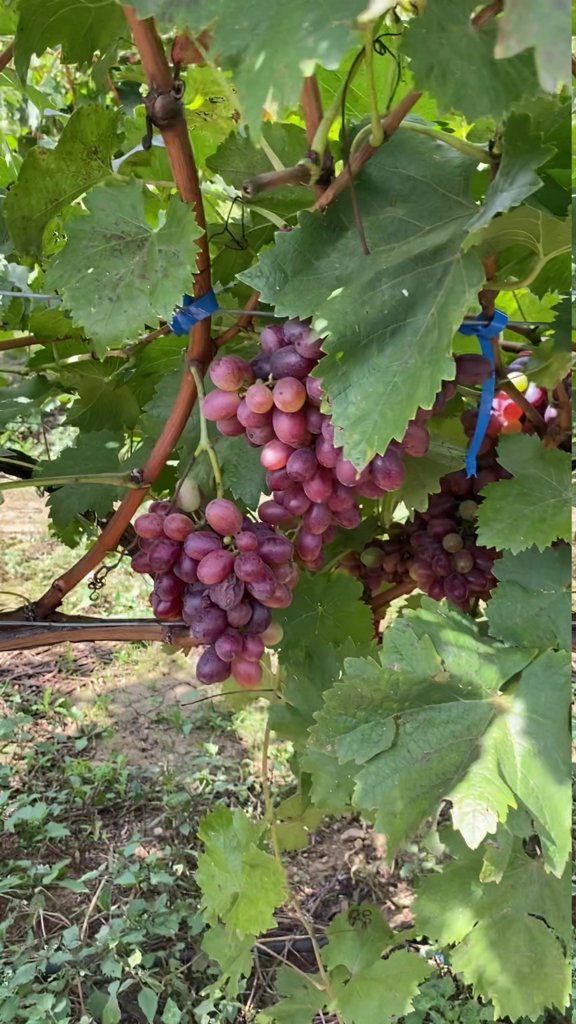
Berries visible: 92
Grape clusters: 3